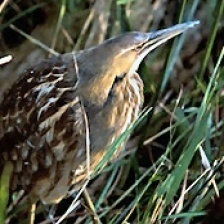
Species: AMERICAN BITTERN
Scientific name: BOTAURUS LENTIGINOSUS